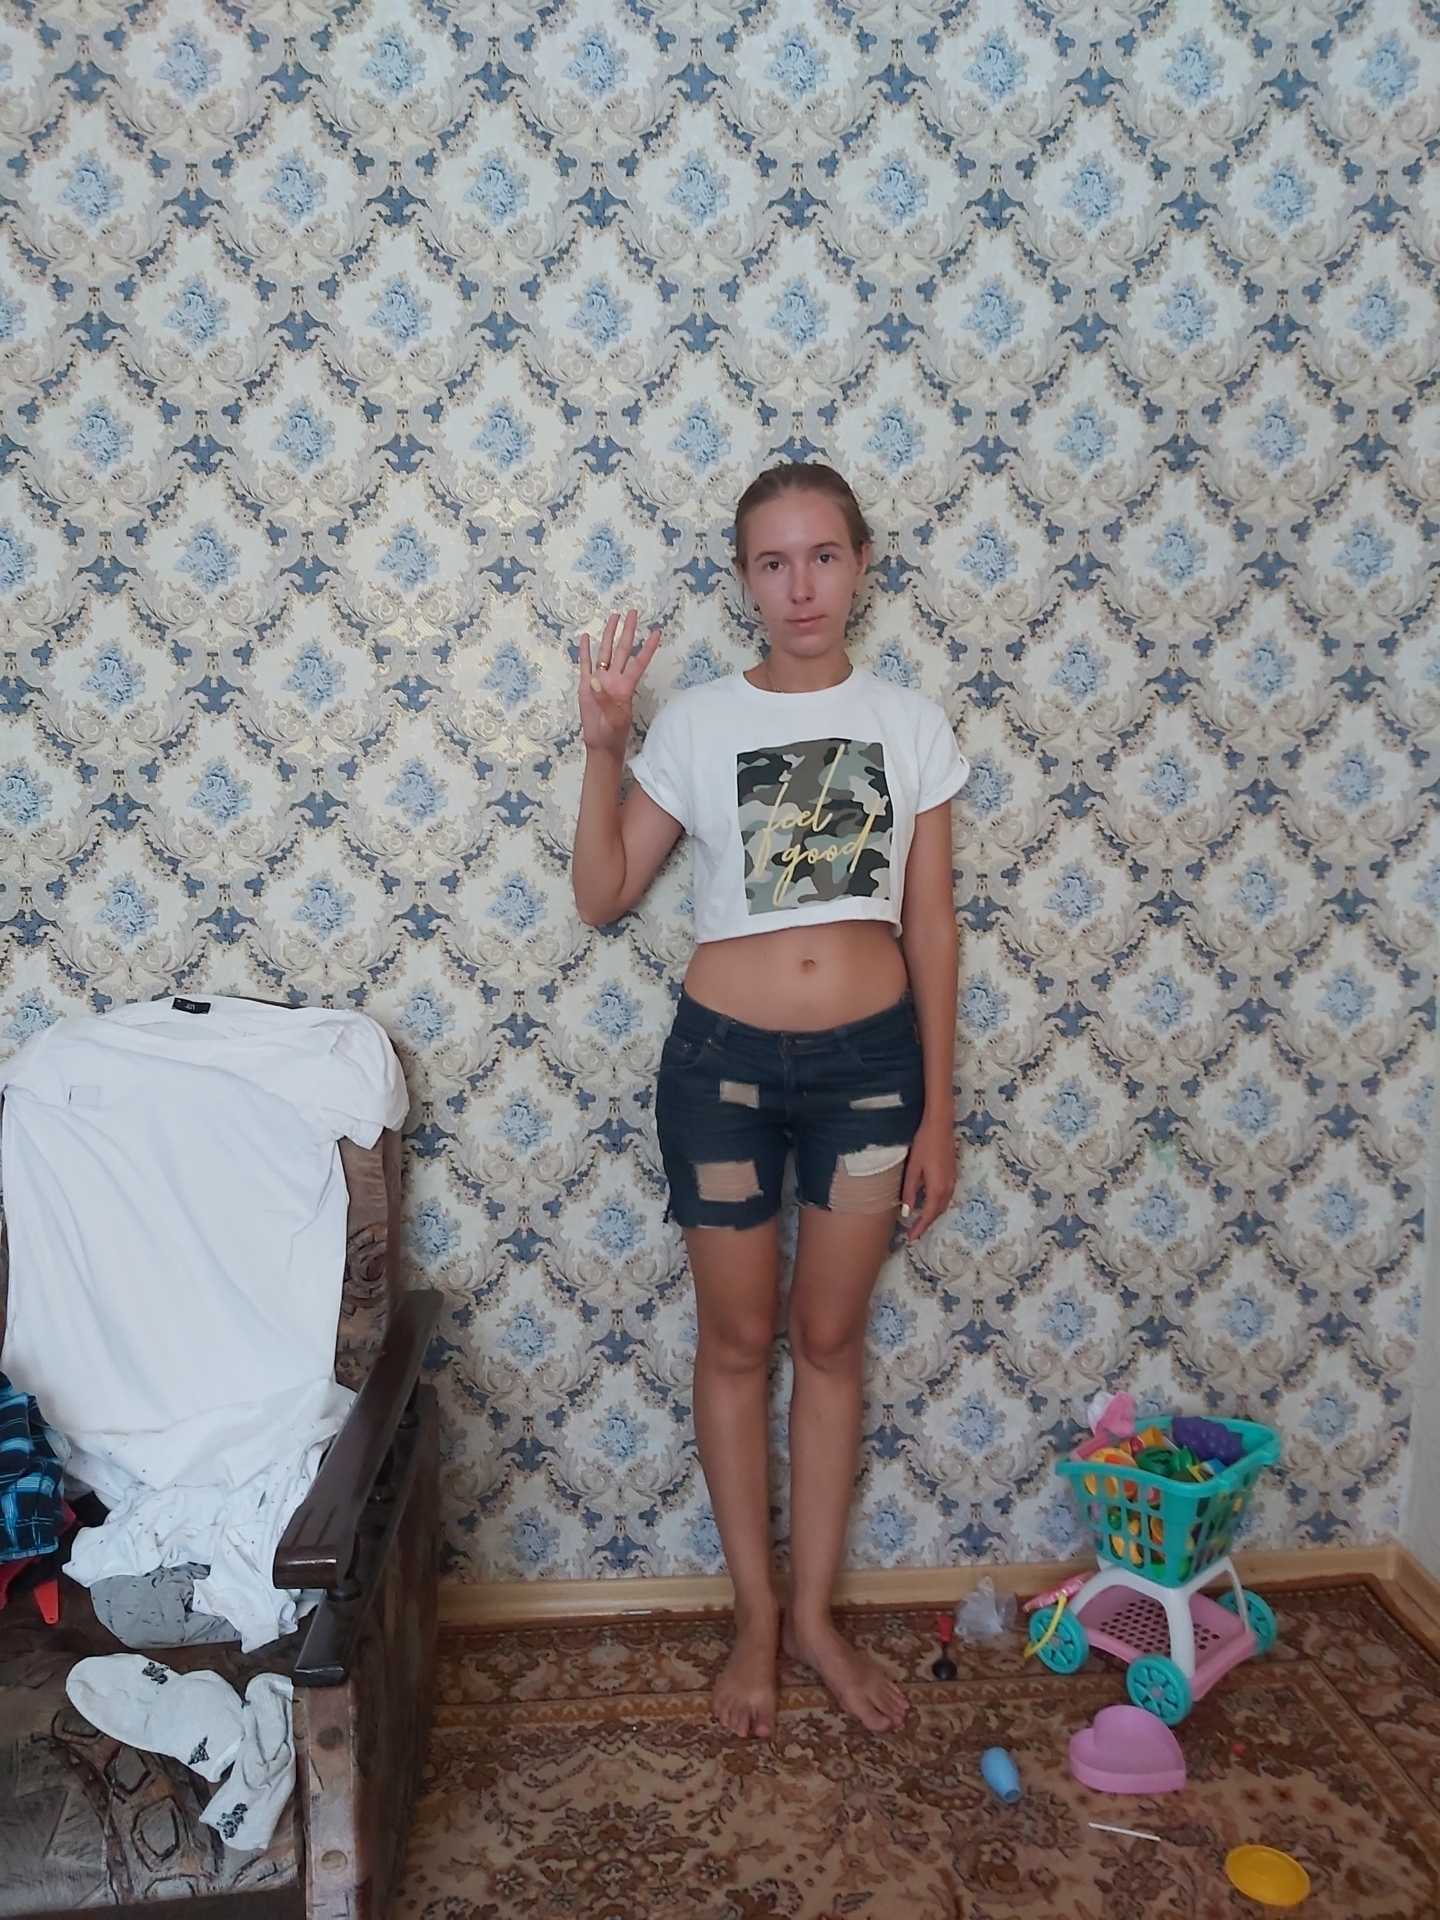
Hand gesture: four